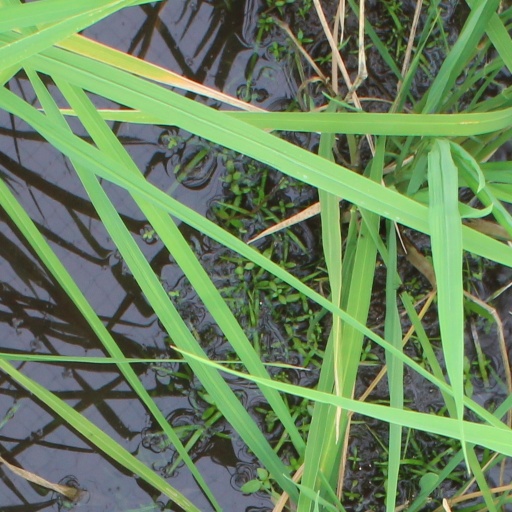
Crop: rice